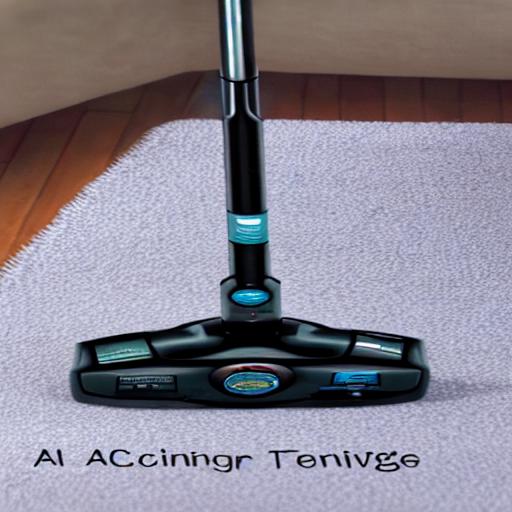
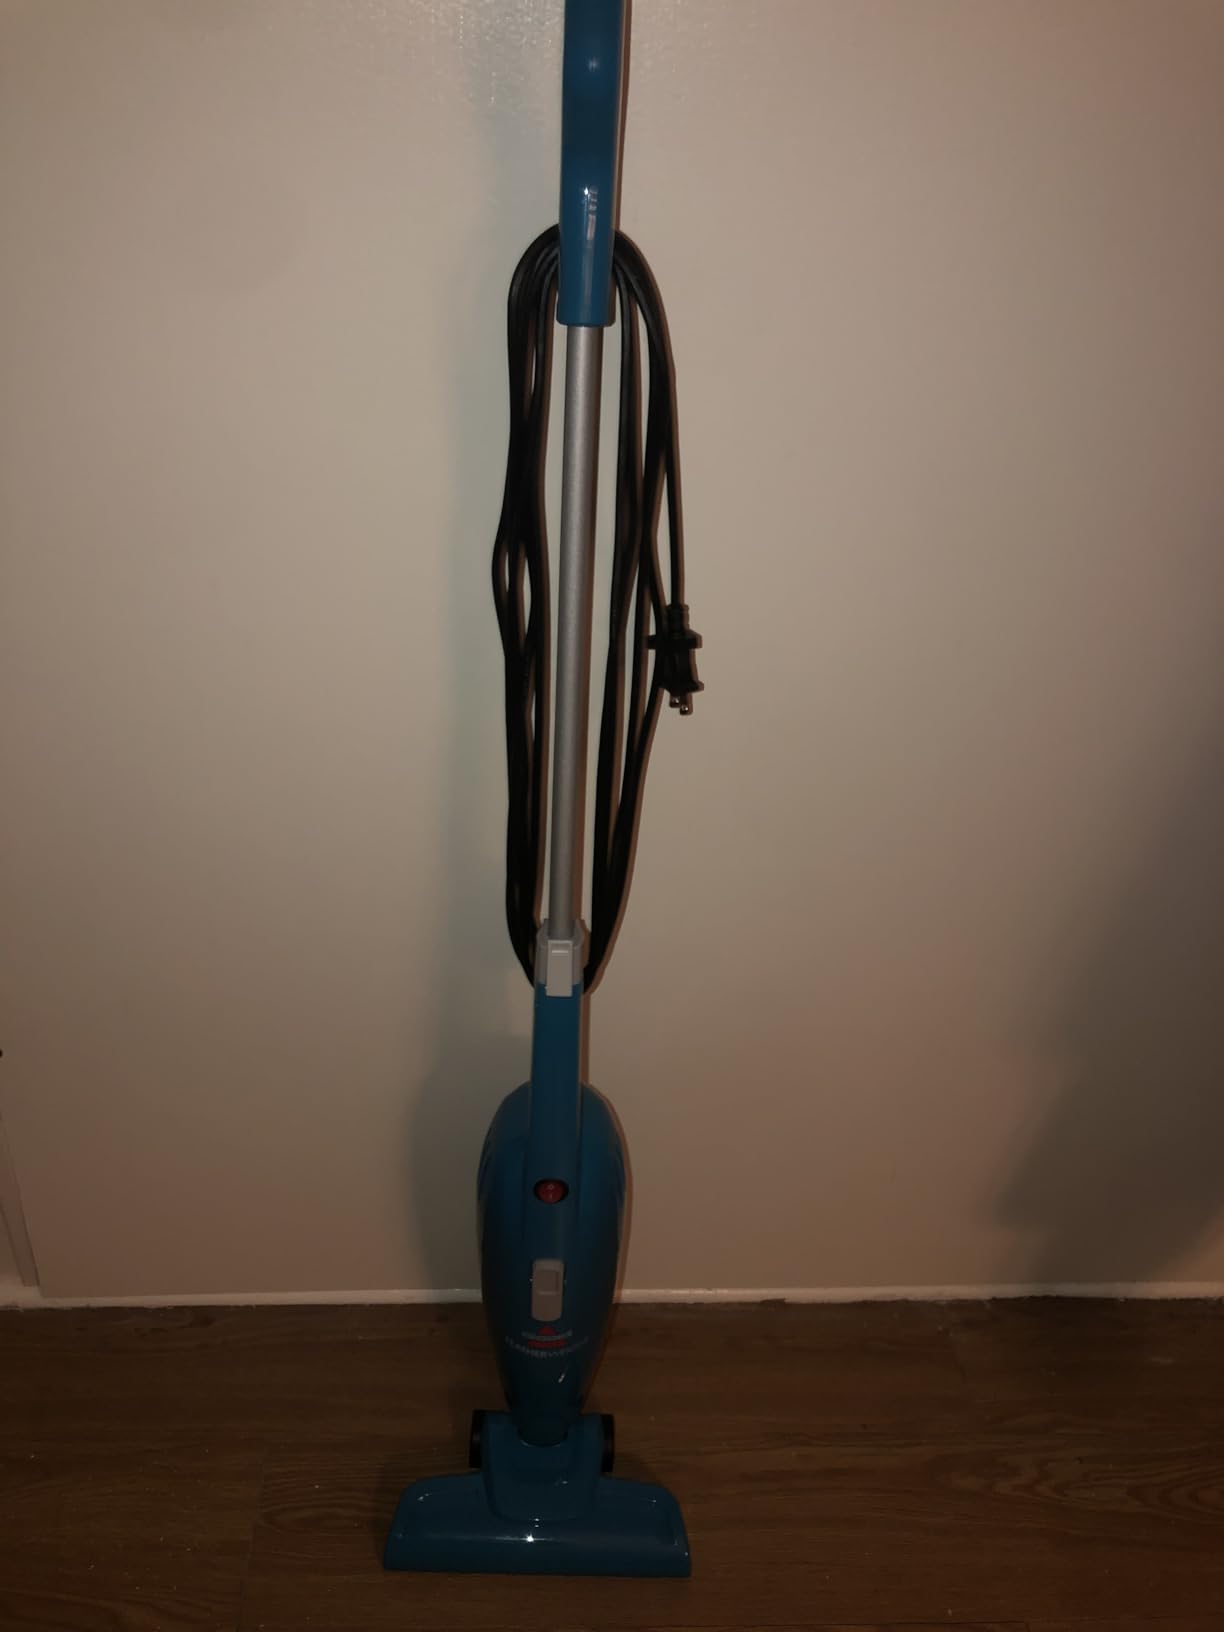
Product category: items_vacuum
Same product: no